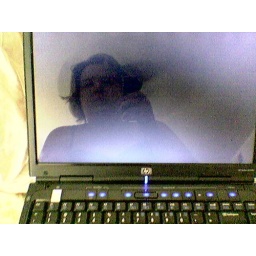
me in the laptop screen this morning